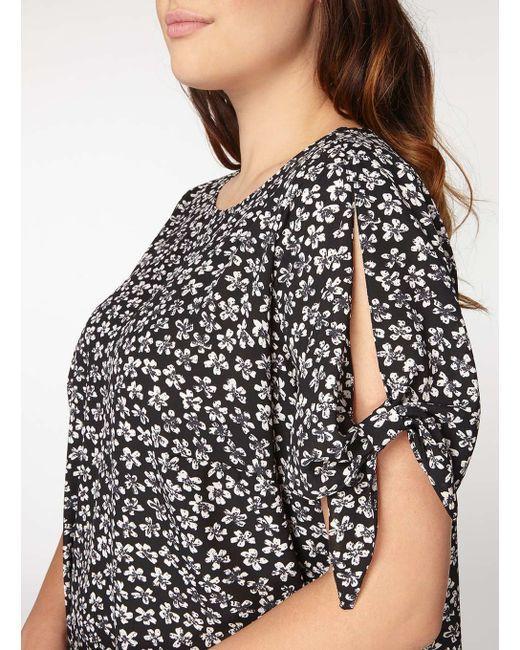
Schwarzes stylisches Top mit Blumenmuster für Damen